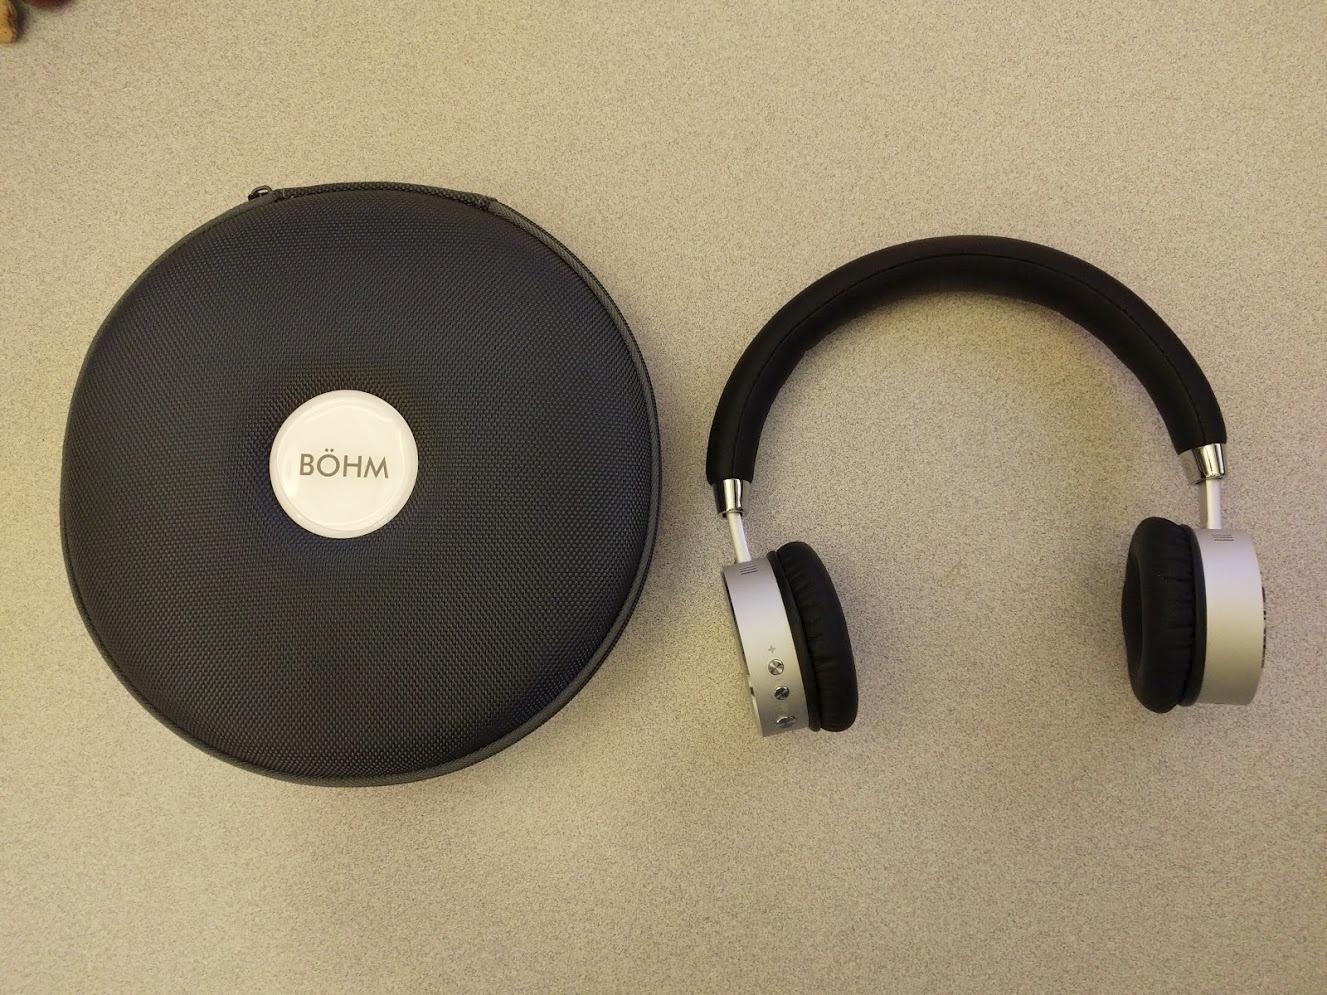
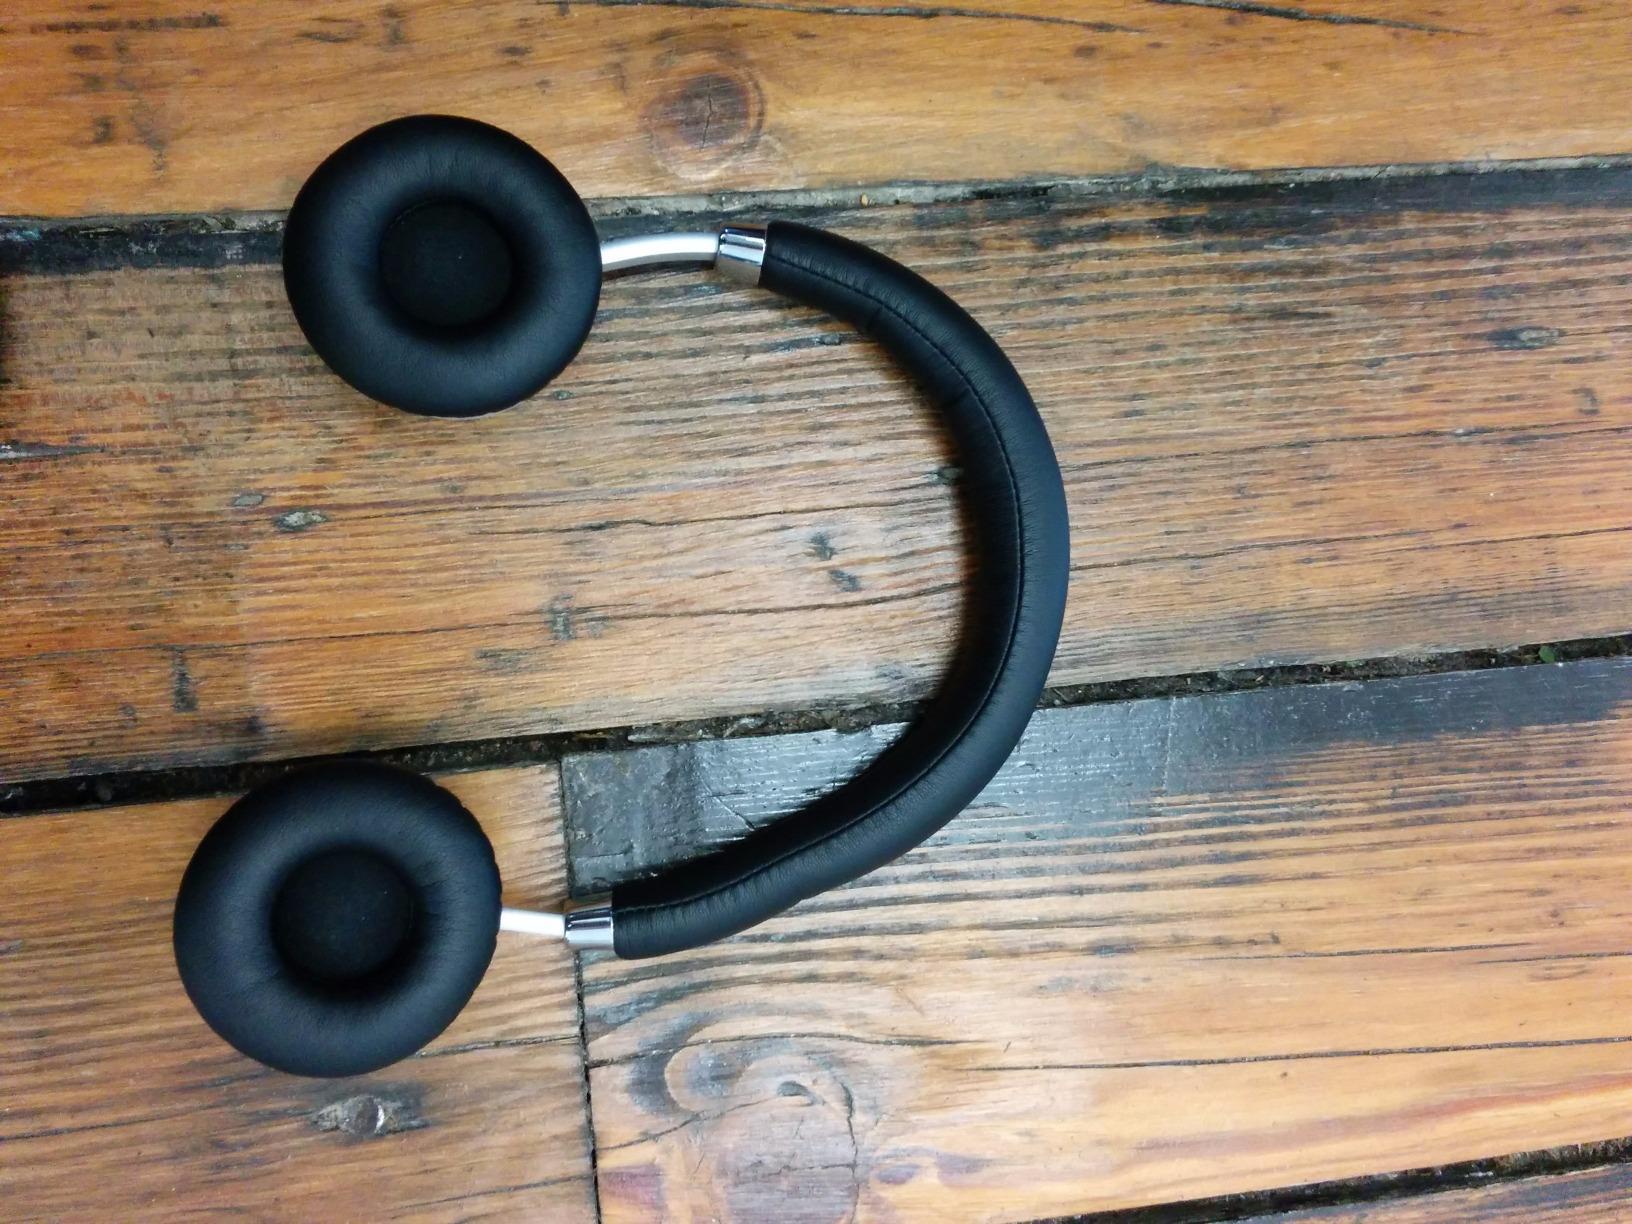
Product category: headphones
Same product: yes